Roseland, Chicago

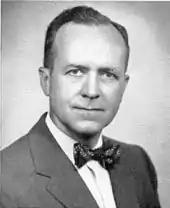
Donald O'Toole

The project was the creation of banker/real estate developer Donald O'Toole. The land had previously been used for farming by the primarily Dutch settlers in the Roseland area. In the early 1900s, Roseland transitioned from a farming community to an urban residential neighborhood. As one of the last remaining open spaces it was primed for development. The low cost housing was marketed exclusively to the African-American community making it the first established black community in Roseland. It remains a segregated African-American community today. Once established, Princeton Park was on the leading edge of the ensuing "panic peddling" that engulfed Roseland. Unscrupulous realtors used scare tactics such as blockbusting to frighten and intimidate white residents; churning the real estate market for quick profits. As suburban housing and commuting became more accessible in the 1960s and 1970s, middle class whites left the Roseland area resulting in a total ethnic transformation.